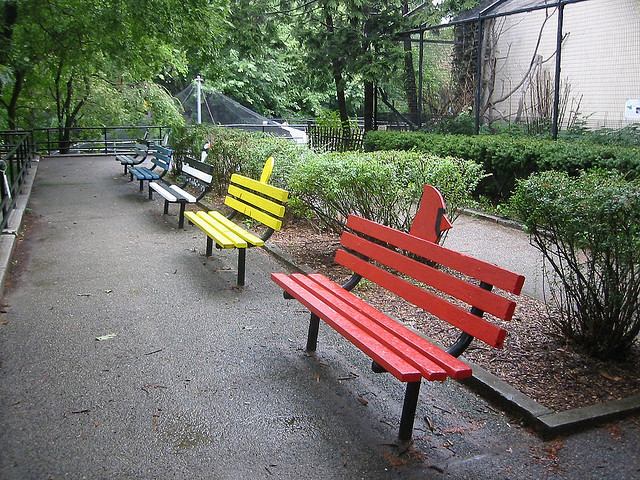
user: Given an image and a question. Answer the question in a short answer. Question: What is different about these benches? Short Answer:
assistant: color